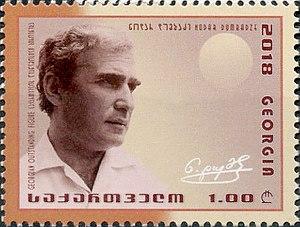
Nodar Vladimirovitch Doumbadze est un écrivain de la République socialiste soviétique de Géorgie, né le 14 juillet 1928 à Tiflis, et décédé le 14 septembre 1984 dans cette même ville. Il est lauréat du Prix Lénine en 1980, et membre du Parti communiste de l'Union soviétique en 1964.